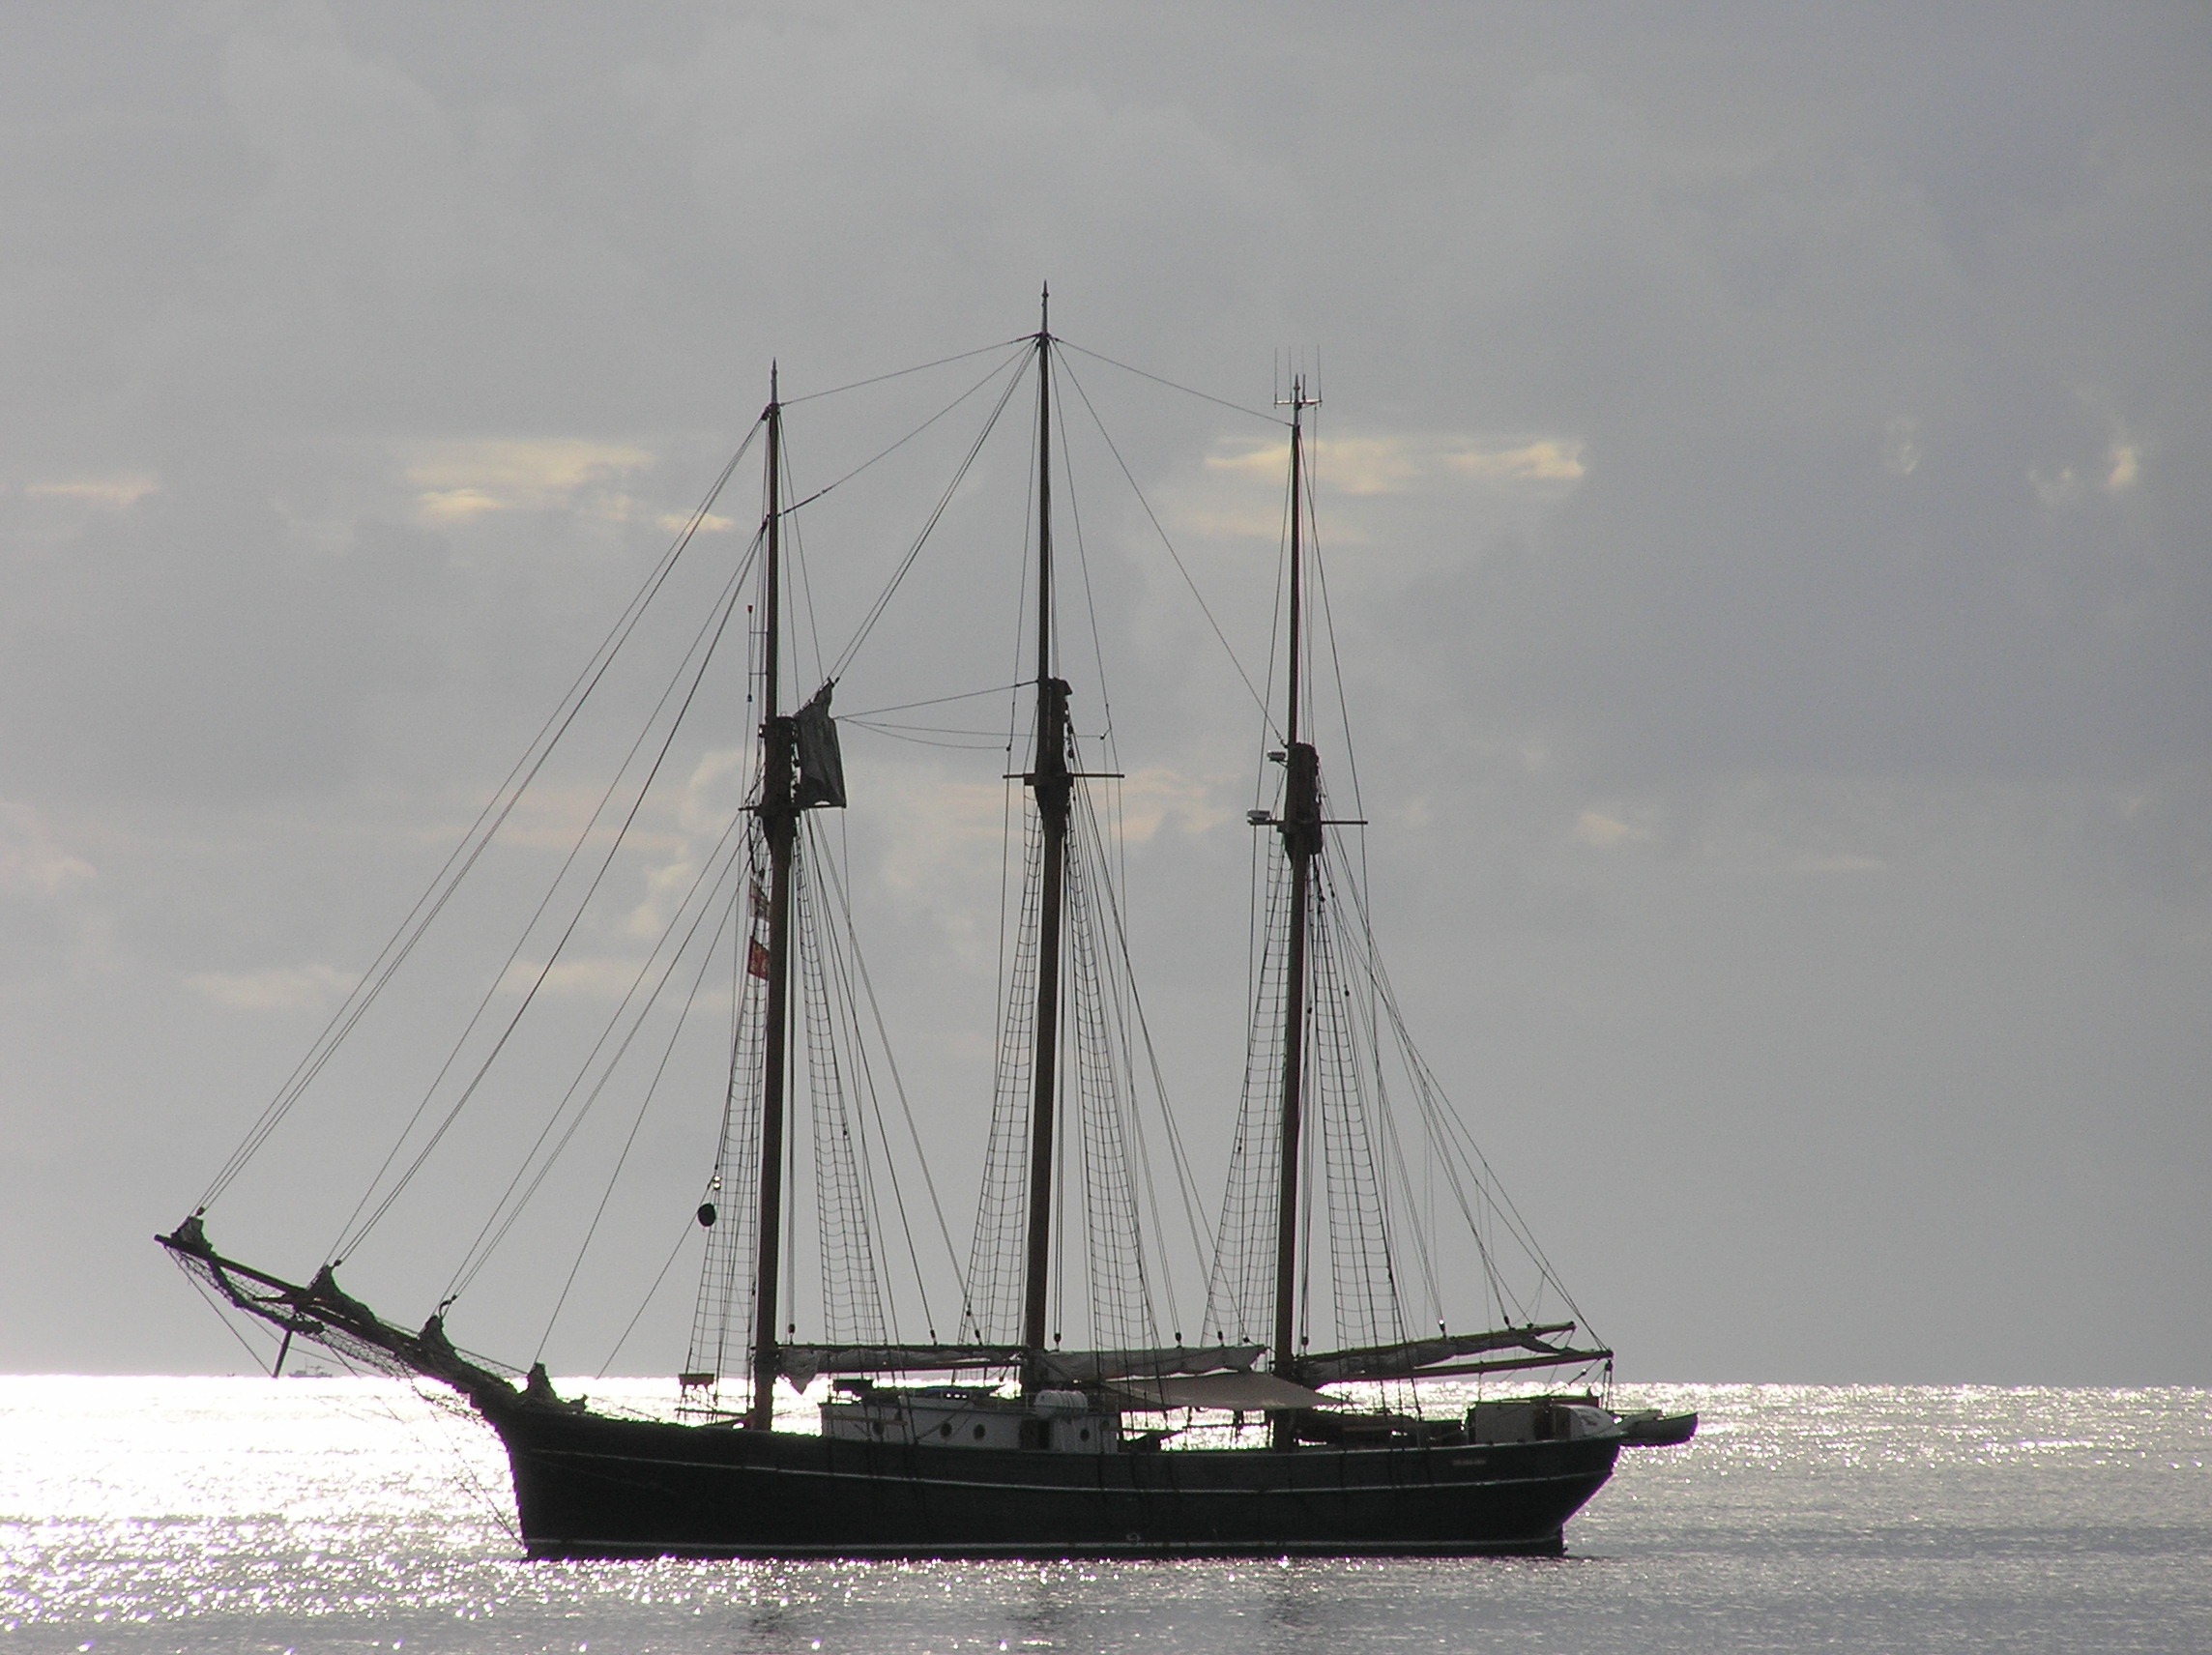
sea, coast, water, sky, boat, ship, travel, mediterranean, vehicle, mast, sailing, holiday, island, italy, blue, sailboat, sail, sailing vessel, watercraft, schooner, windjammer, barque, brig, sardinia, sailing ship, pula, galeas, tall ship, full rigged ship, caravel, brigantine, lugger, barquentine, sloop of war